17th G7 summit

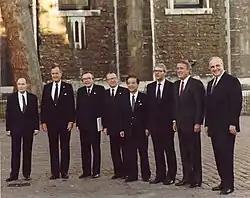
Summit leaders at the Lancaster House: (left to right) François Mitterrand, George H. W. Bush, Giulio Andreotti, Jacques Delors, Toshiki Kaifu, John Major, Brian Mulroney, and Helmut Kohl

The G7 is an unofficial annual forum for the leaders of Canada, the European Commission, France, Germany, Italy, Japan, the United Kingdom, and the United States.